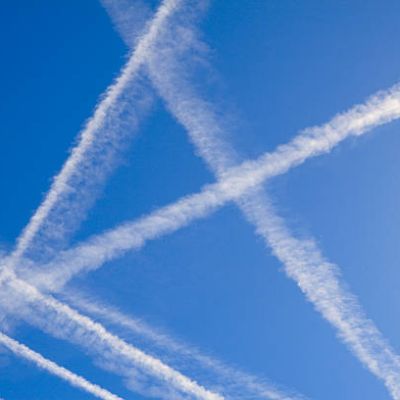
Cloud type: Contrail (Ct)